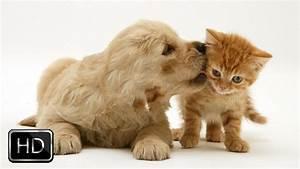
dog